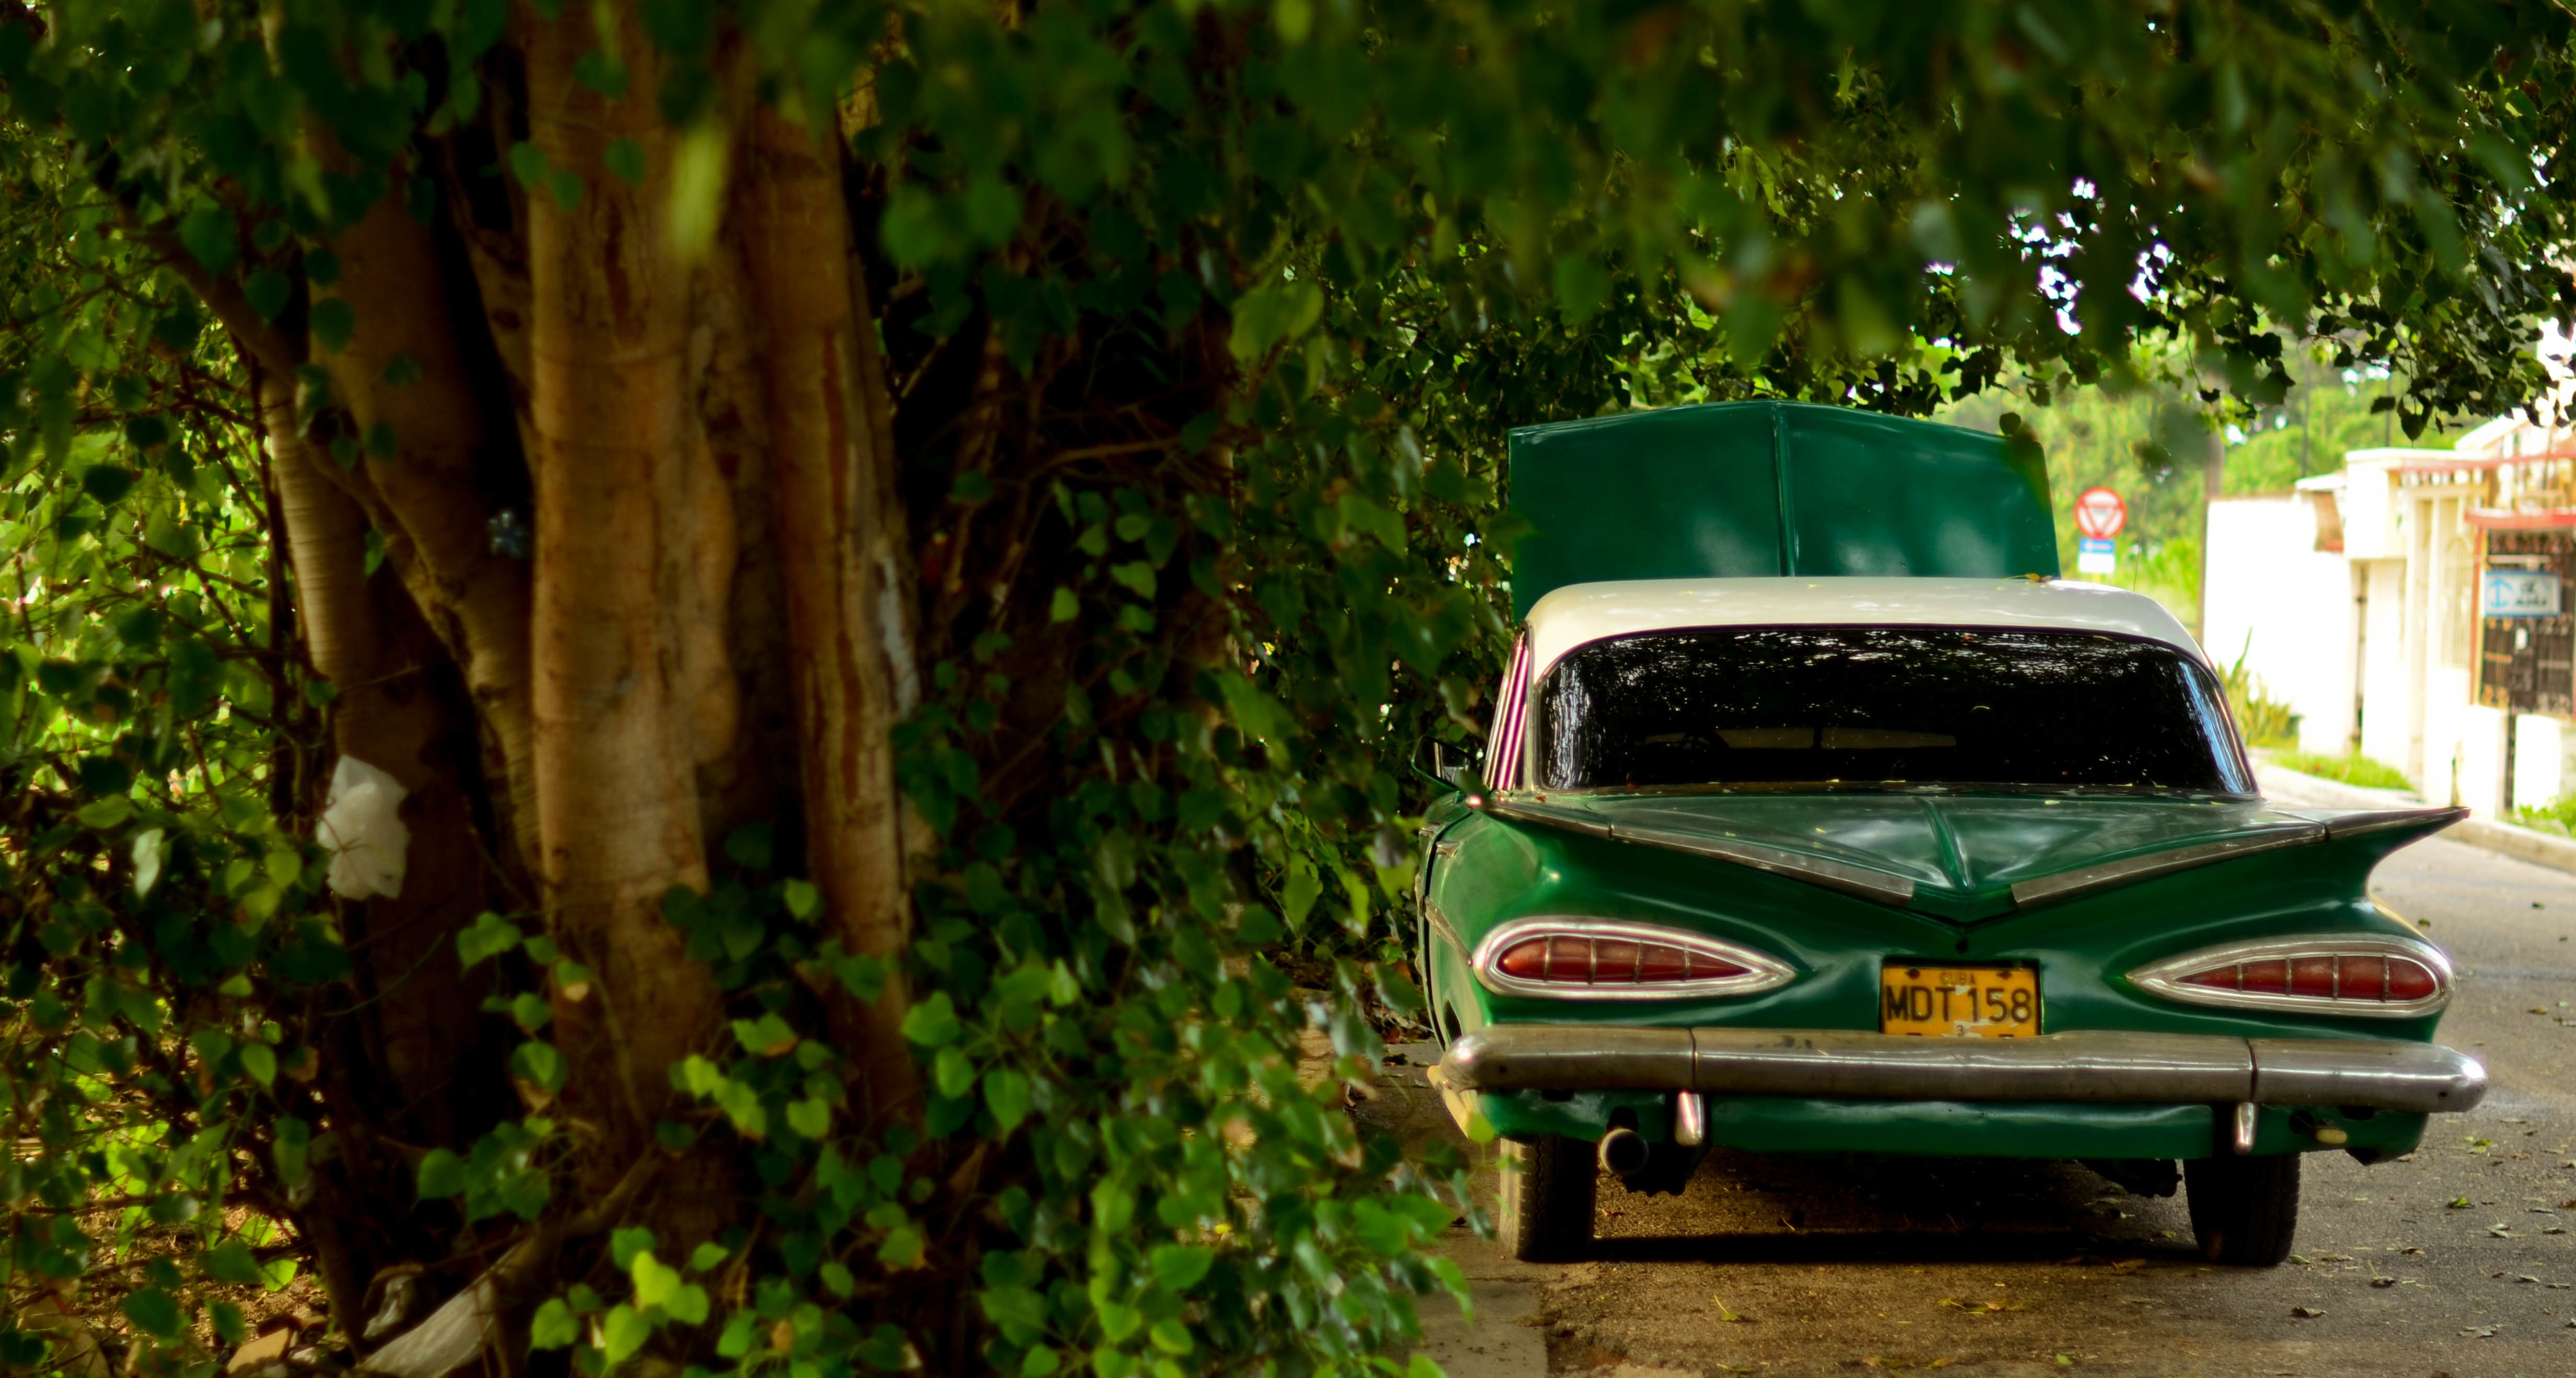
tree, forest, car, vintage, automobile, green, vehicle, jungle, autumn, auto